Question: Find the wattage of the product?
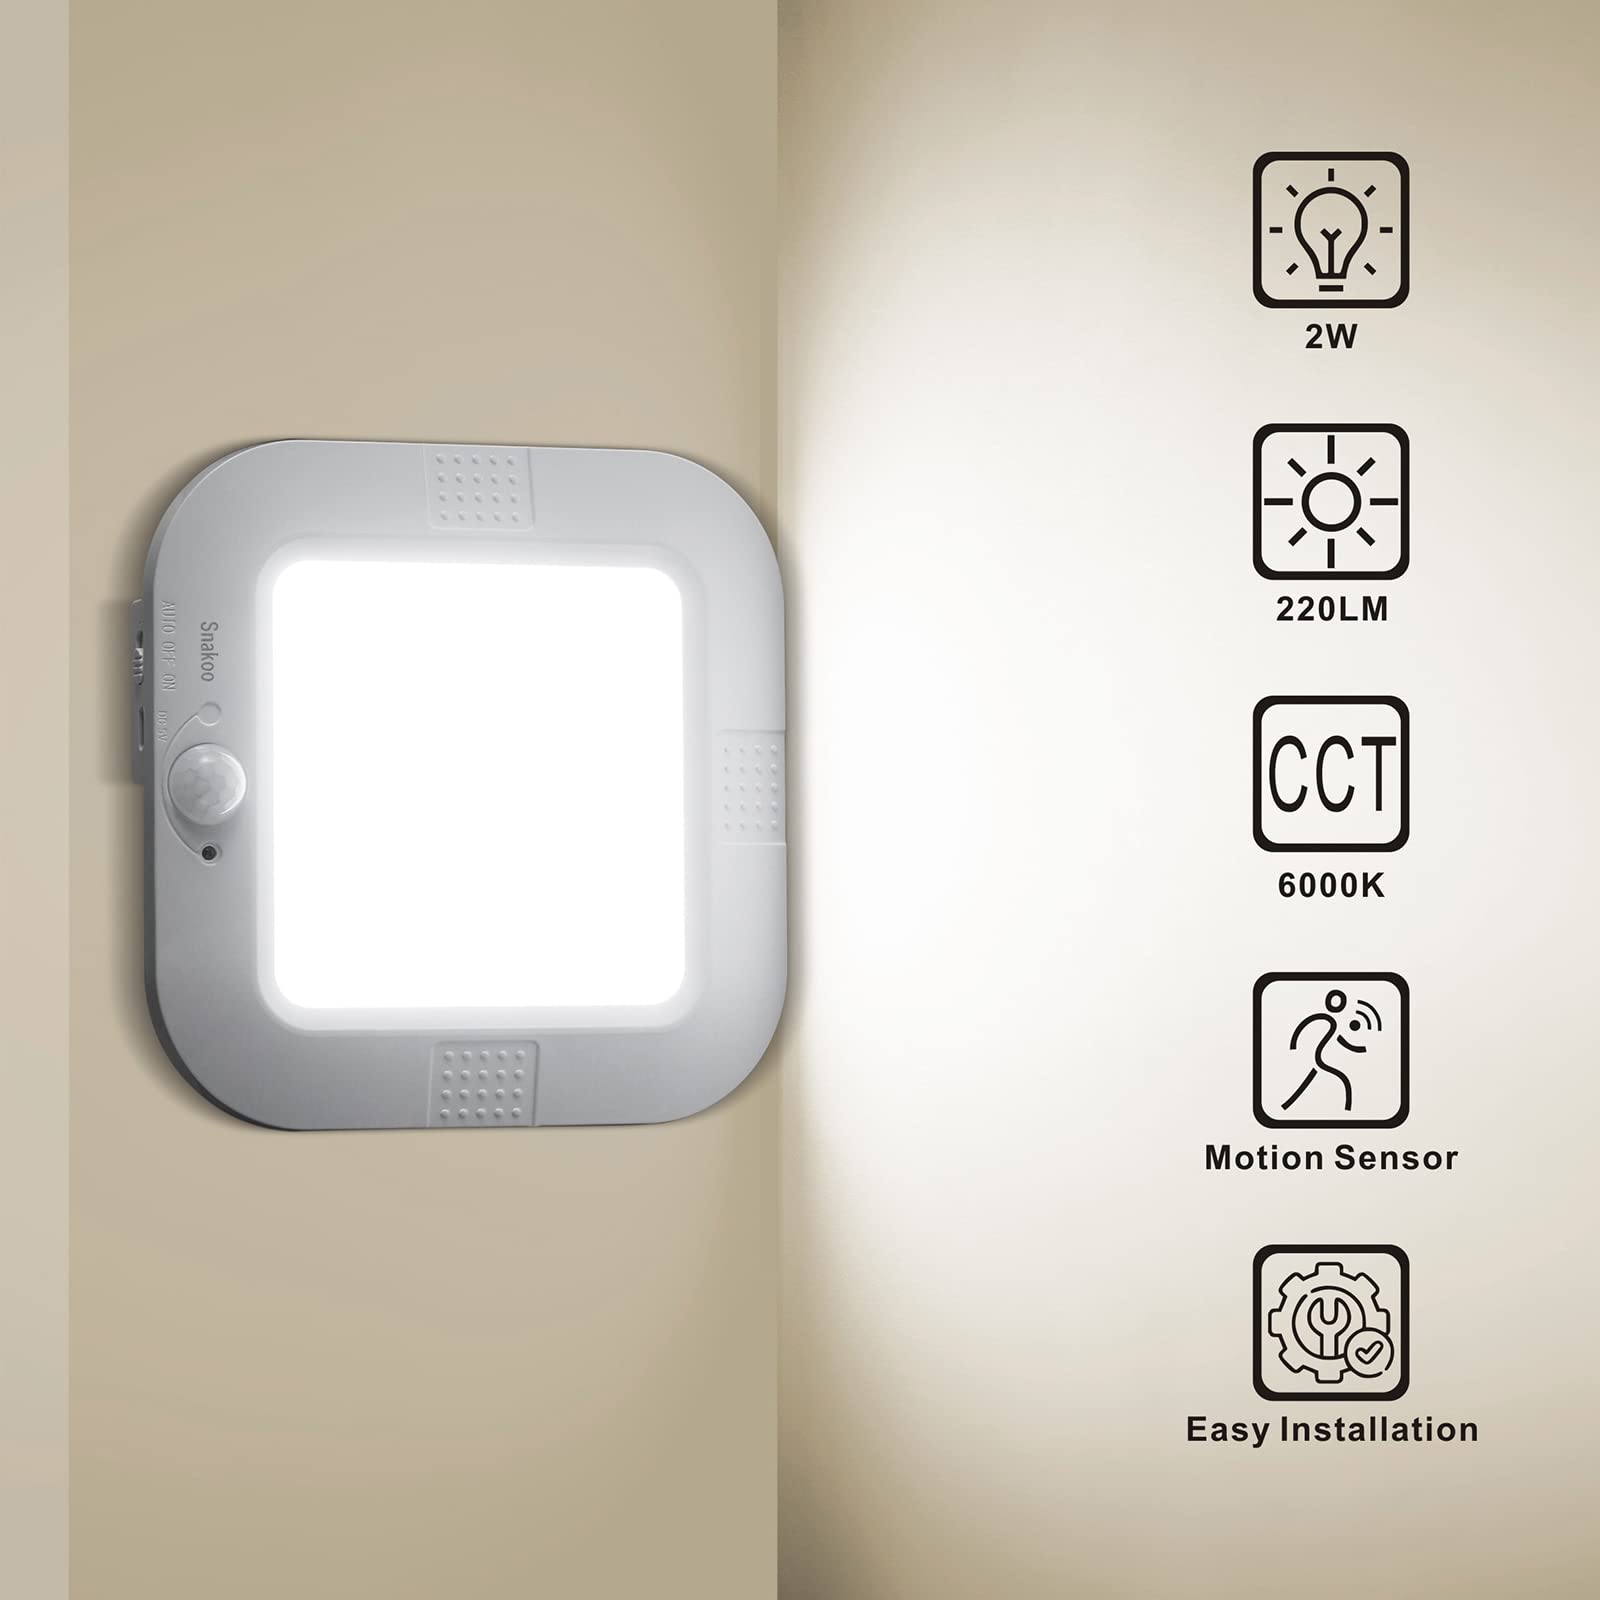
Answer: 2.0 watt